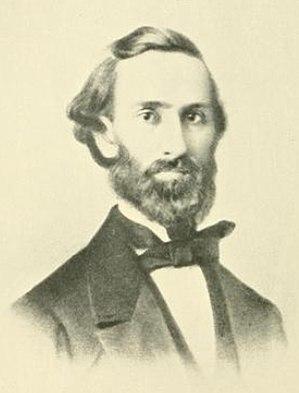
Rose Amelia Selfridge était l'épouse du magnat du magasin Harry Gordon Selfridge. Elle faisait partie de la riche famille Buckingham de Chicago et avait hérité d'une grande quantité de biens et de l'argent de ses ancêtres. Elle a été bien éduquée et a beaucoup voyagé quand elle a rencontré Harry Selfridge à la fin des années 1880. Après ils se sont mariés, Rose a vécu quelque temps avec Harry à Chicago et apprécié la compagnie de sa famille. Plus tard, ils ont déménagé à Londres quand Harry a construit son nouveau magasin à Oxford Street. Son histoire a récemment été dépeinte dans la série télévisée Mr Selfridge.